Frank Griswold

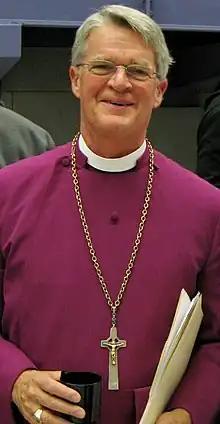
Griswold in 2007

Frank Tracy Griswold III (September 18, 1937 – March 5, 2023) was an American clergyman who served as the 25th Presiding Bishop of the Episcopal Church.